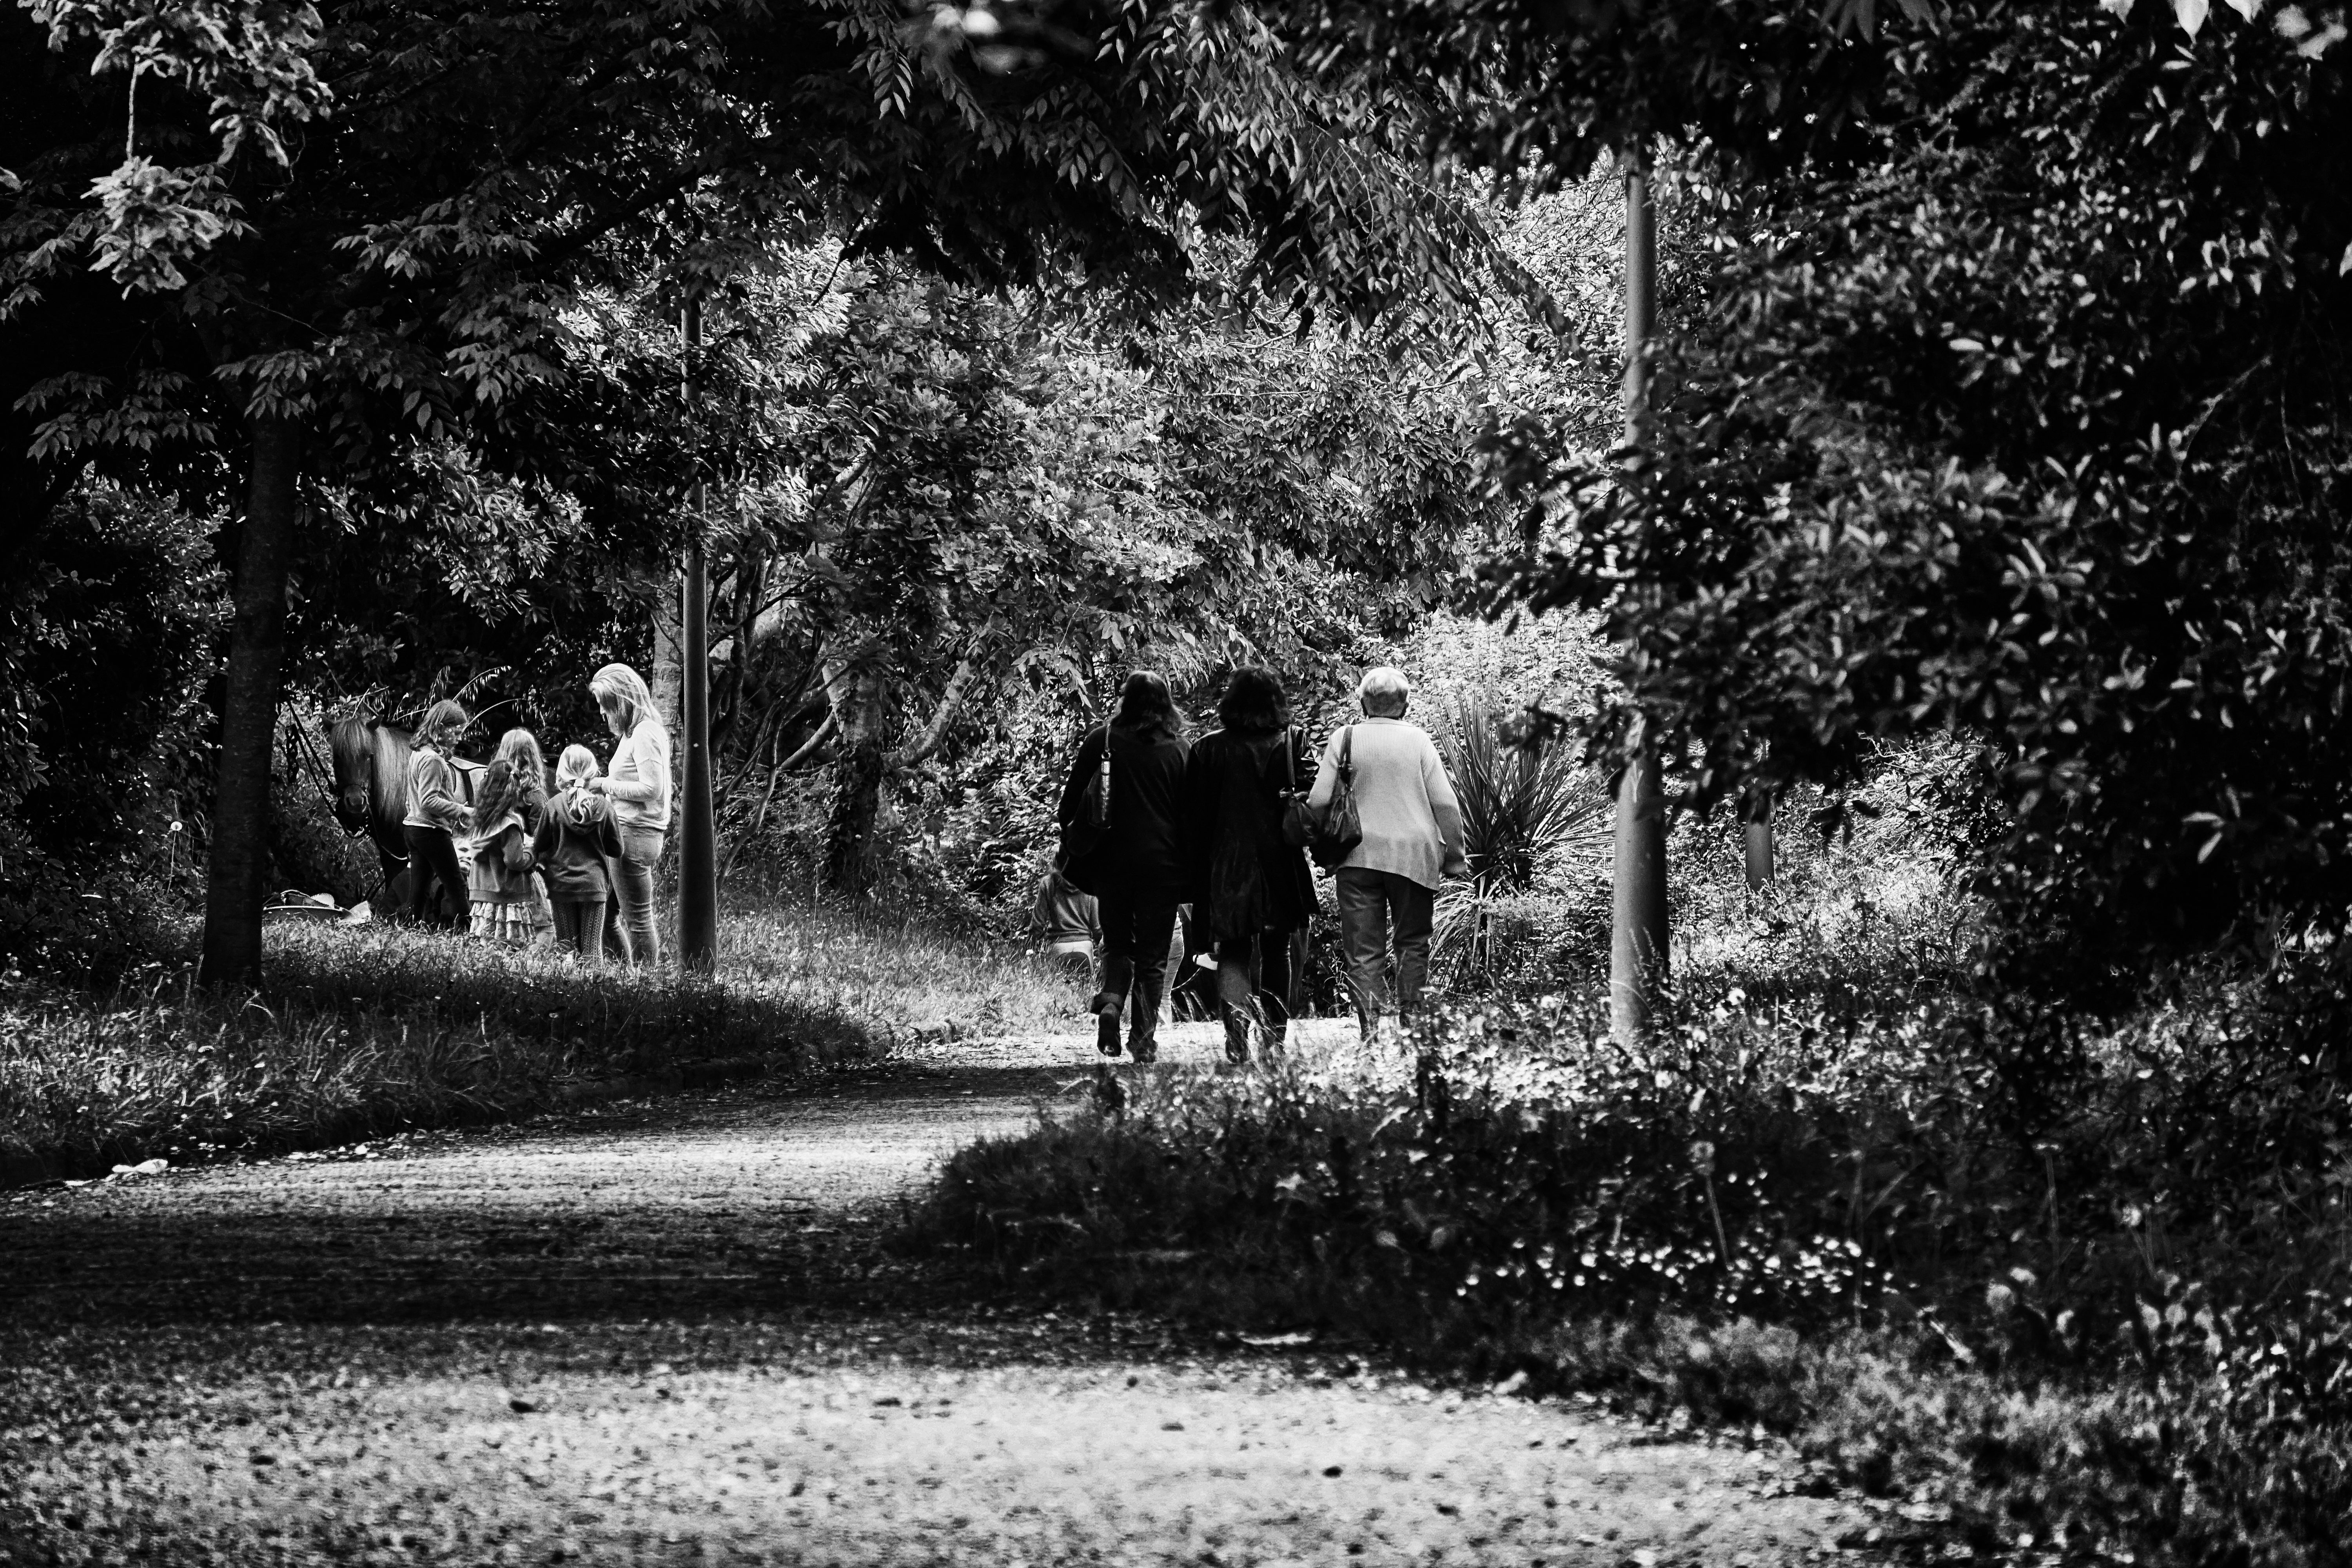
landscape, tree, forest, pathway, walking, black and white, group, people, wood, road, horse, sitting, park, monochrome, trees, outdoors, promenade, woodland, habitat, adult, rural area, monochrome photography, horse like mammal